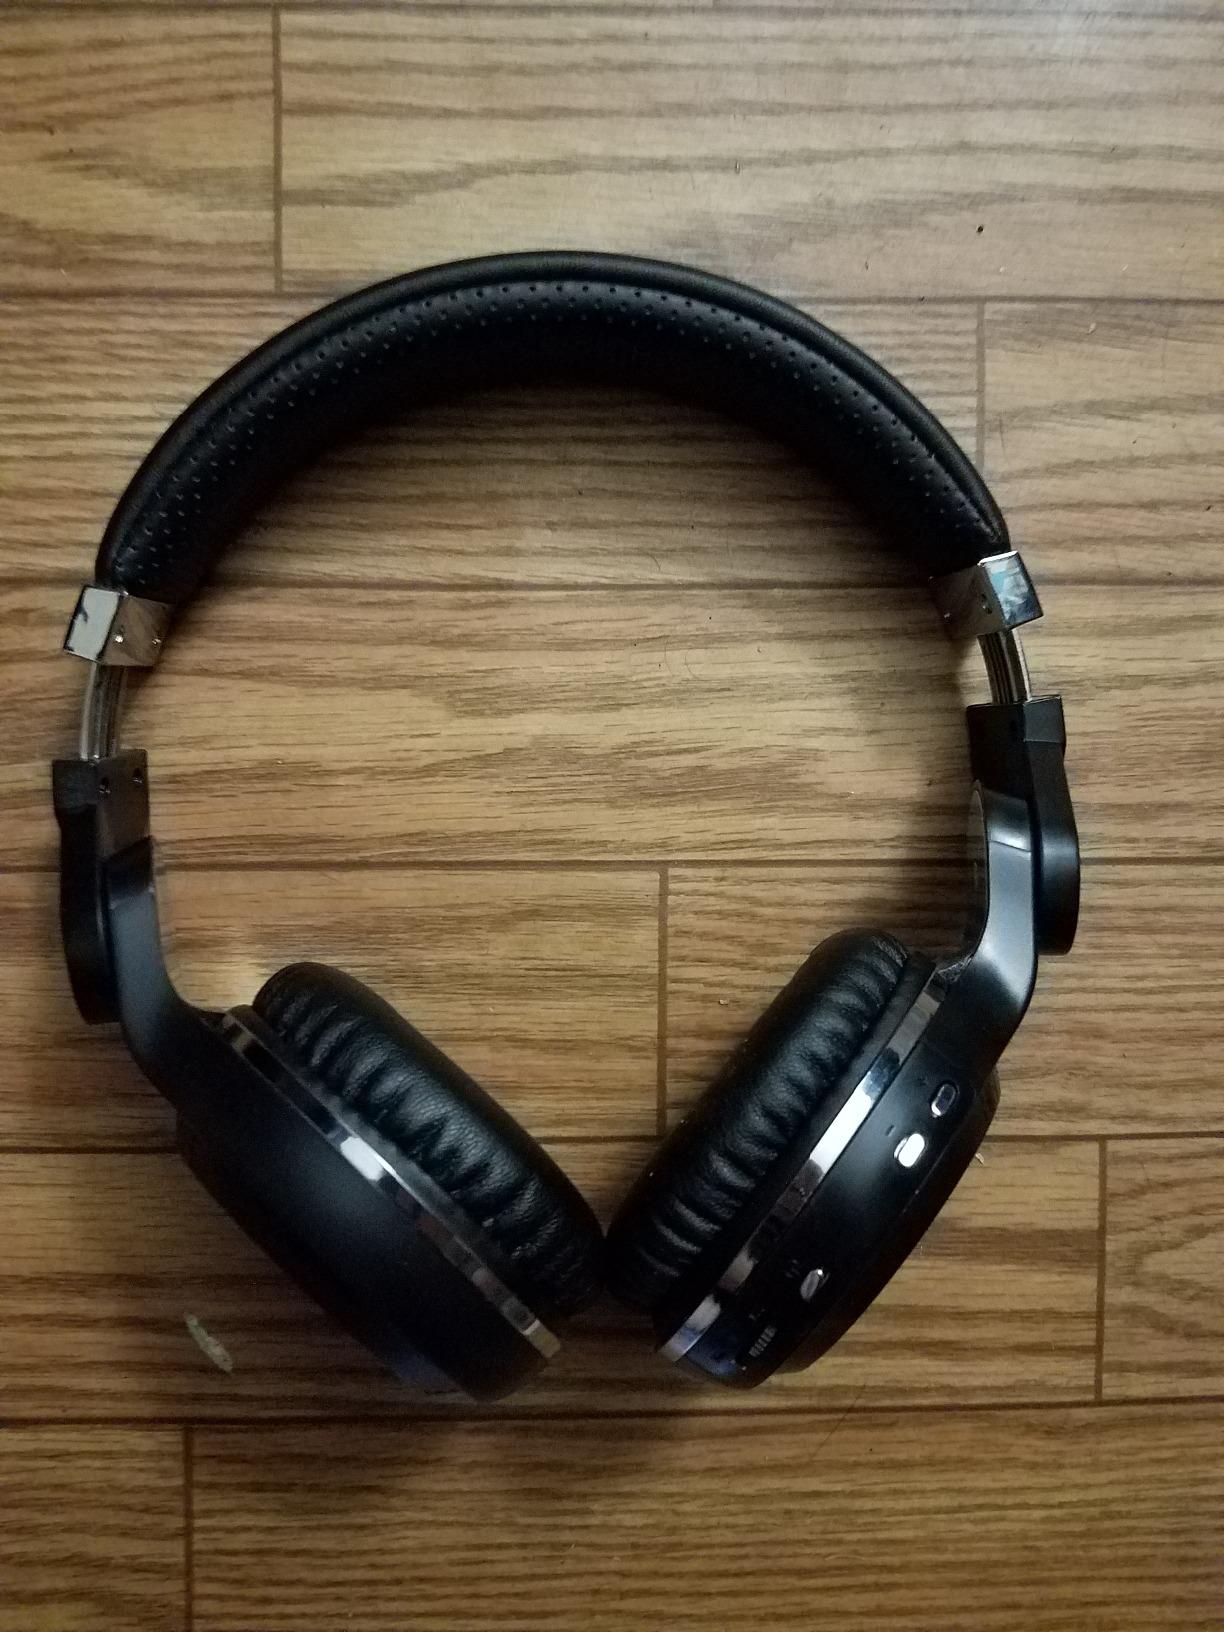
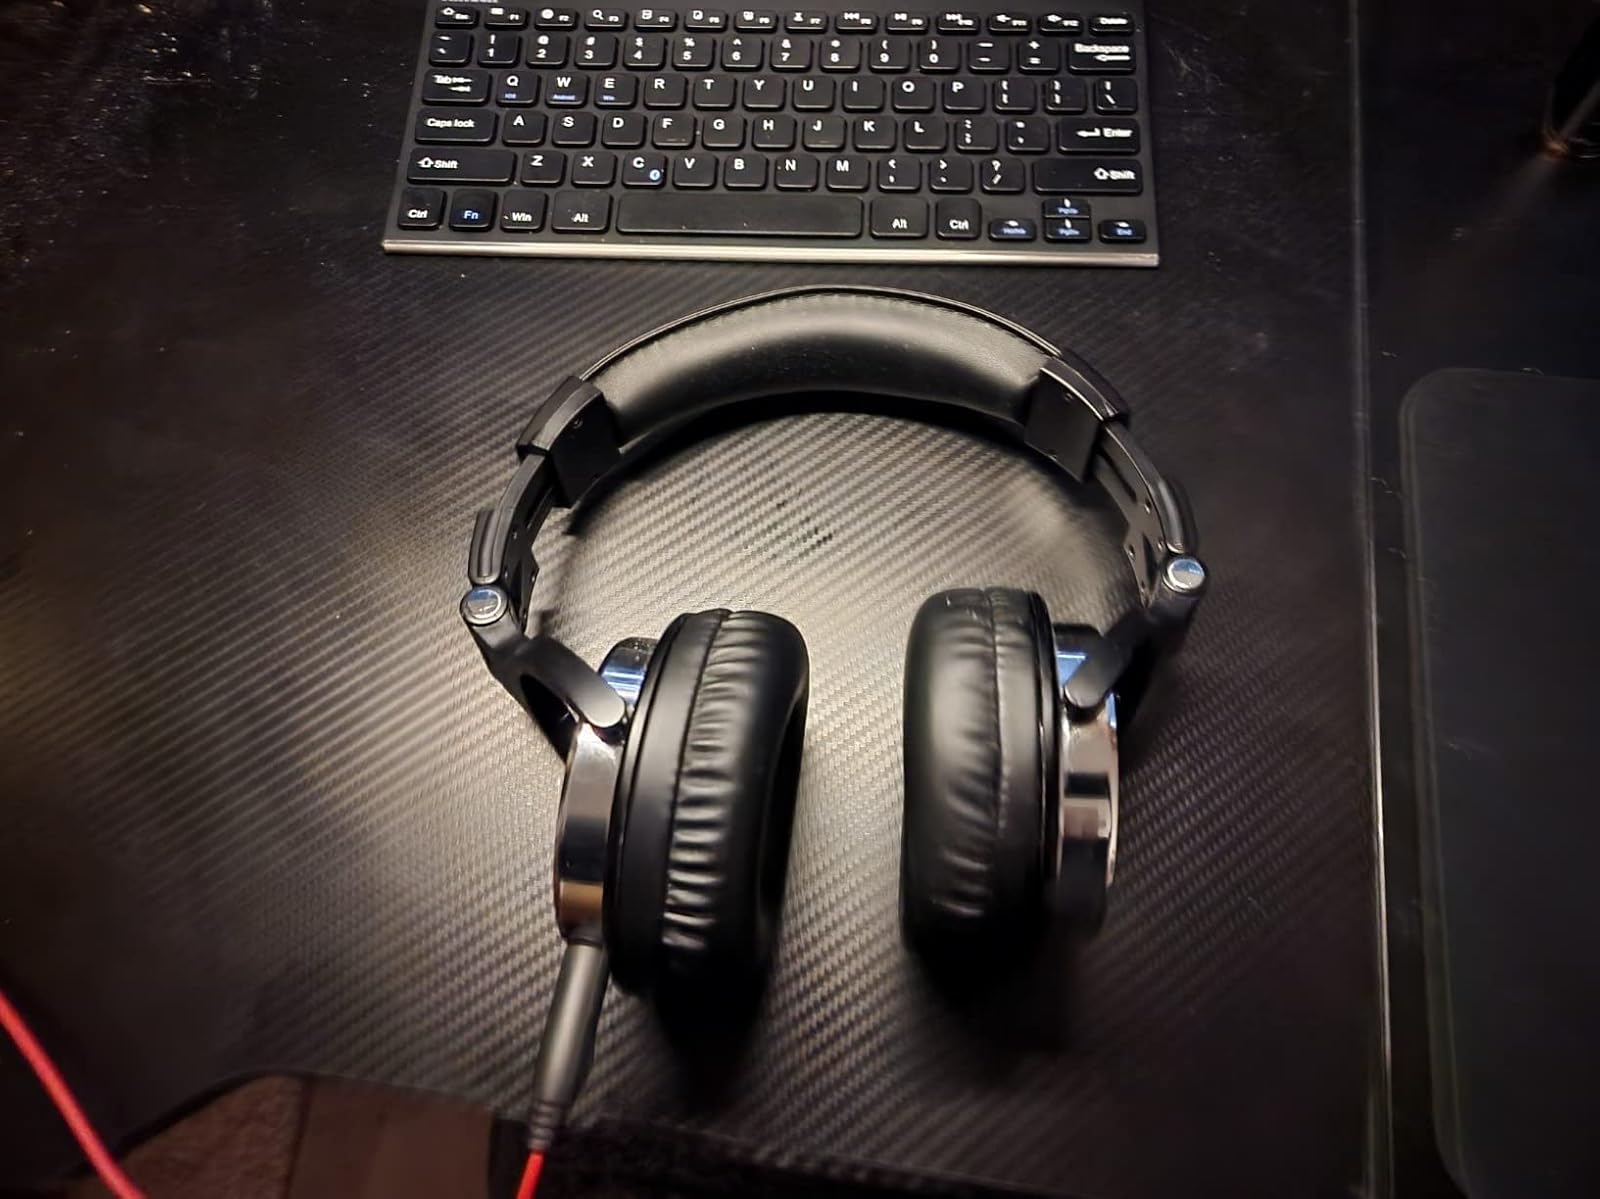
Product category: headphones
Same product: no